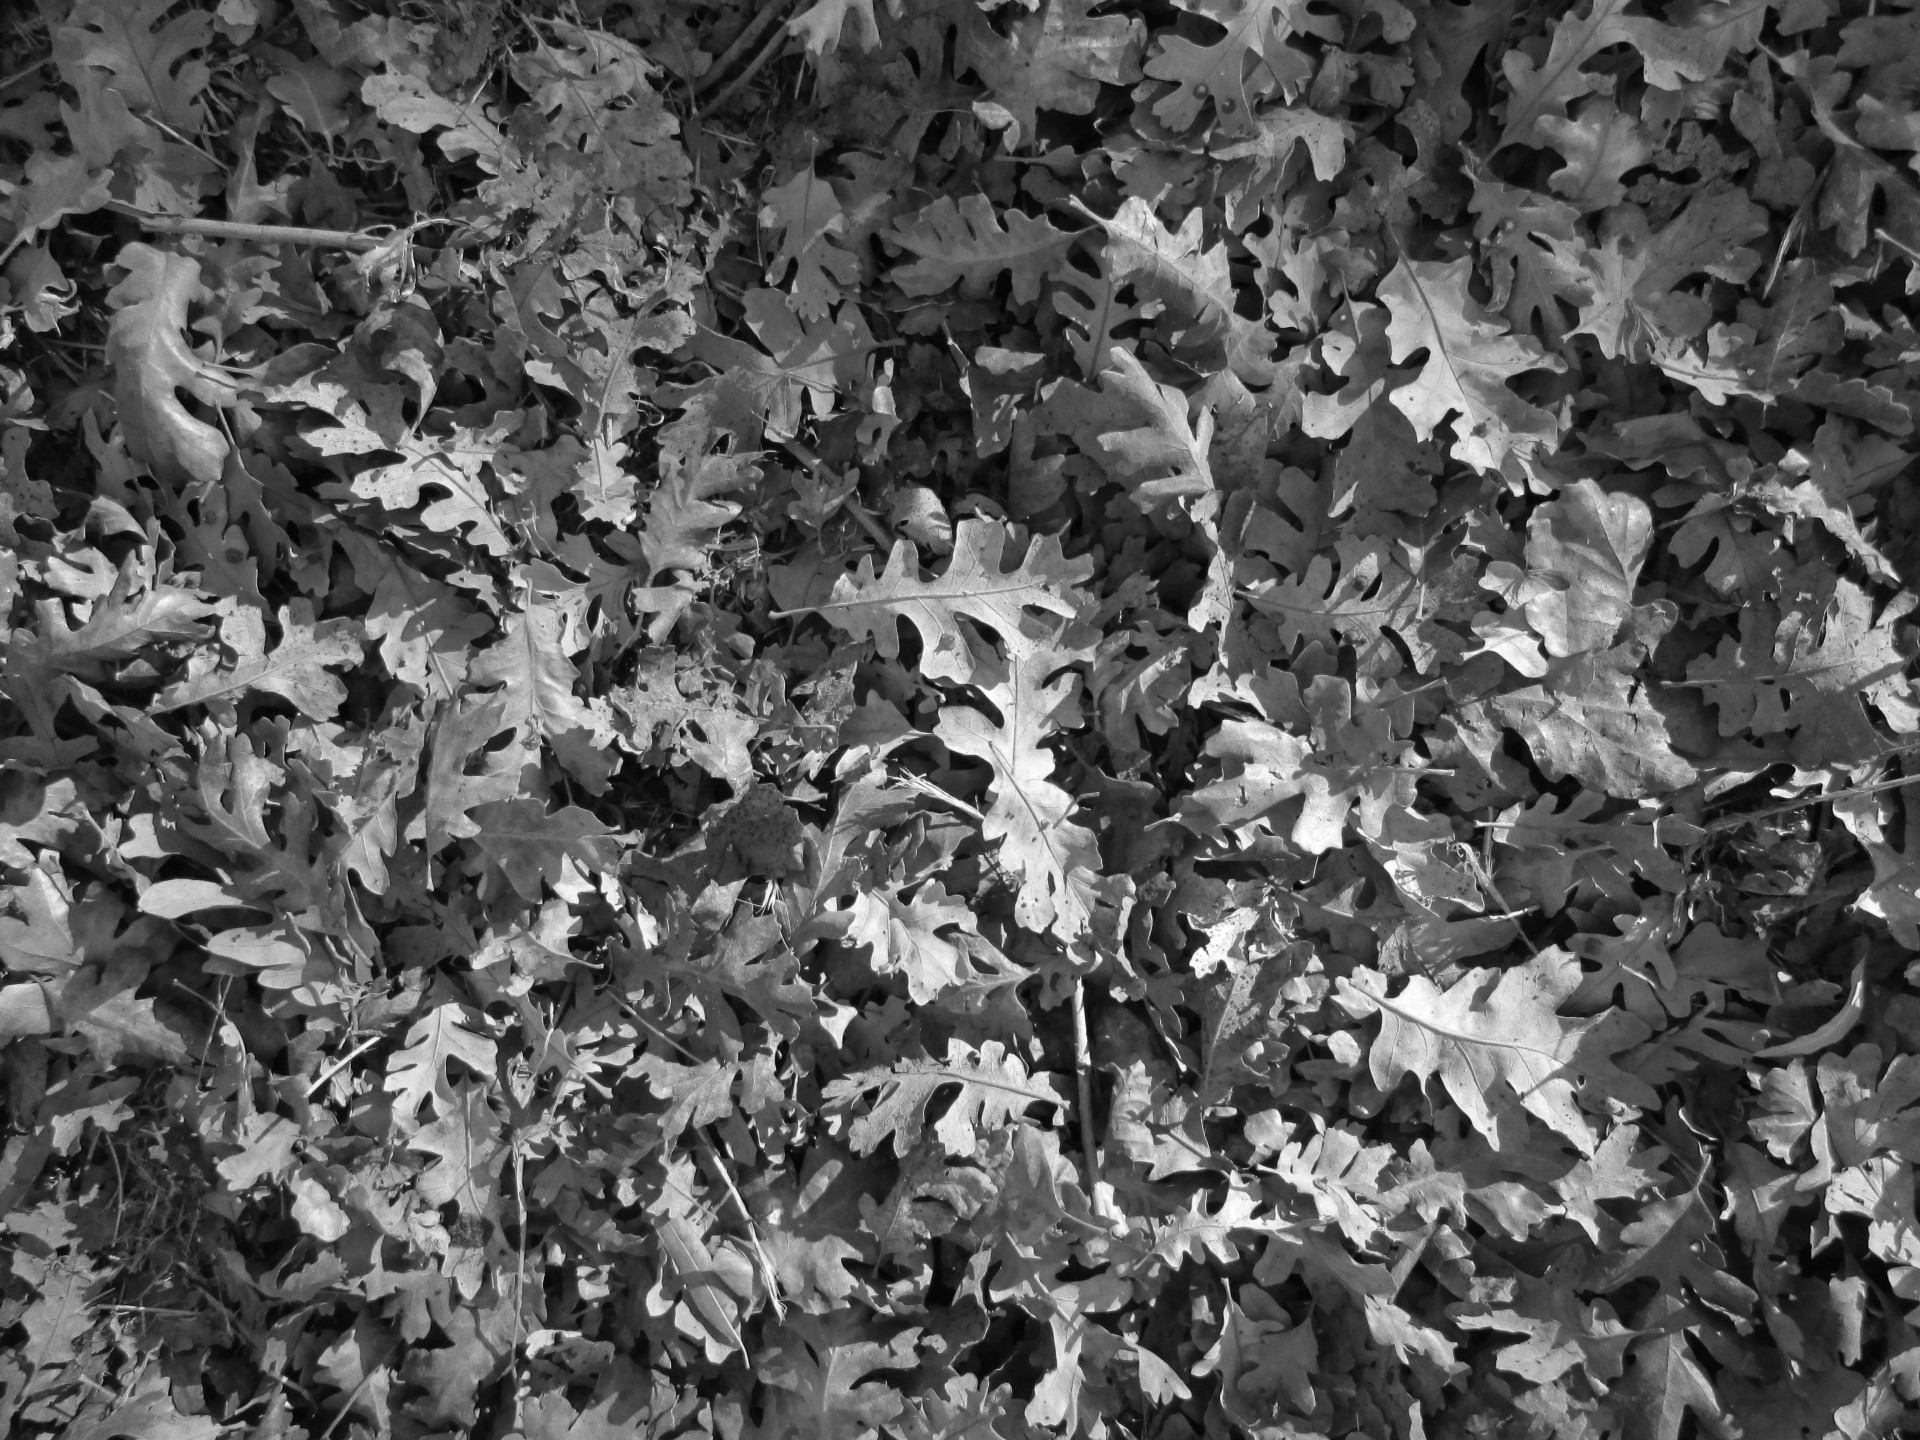
tree, nature, branch, black and white, plant, photography, texture, leaf, flower, frost, pattern, autumn, soil, black, monochrome, flora, season, leaves, vegetation, ground cover, monochrome photography, woody plant